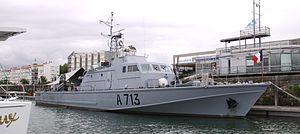
Le patrouilleur de la Marine Nationale française ""Aramis"" A 713 amarré dans le Bassin des Chalutiers du port de La Rochelle. L' ""Aramis"" est un patrouilleur de surveillance de sites (PSS). Il a été lancé en 1980. La Rochelle, Charente Maritime, France."
Les Patrouilleurs de Surveillance des Sites sont une classe de navires servant, à l'origine, dans la marine nationale française. Ils étaient destinés à participer à la surveillance du centre d'essais des Landes.
L’Aramis (A713) est un patrouilleur de surveillance des sites de la Marine nationale française.
L'Armada de Rouen de 2019 est la septième édition de l'Armada de Rouen se déroulant du 6 au 16 juin 2019 sur les quais de Seine à Rouen. Ce rassemblement maritime fête ses 30 ans d'existence.